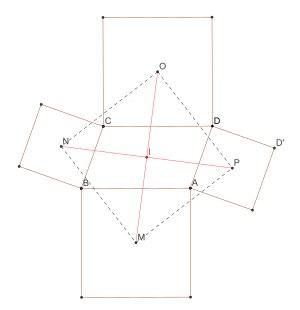
Le nom de théorème de Thébault ne correspond pas à un théorème précis, mais plutôt à une série de problèmes posés par le mathématicien français Victor Thébault.